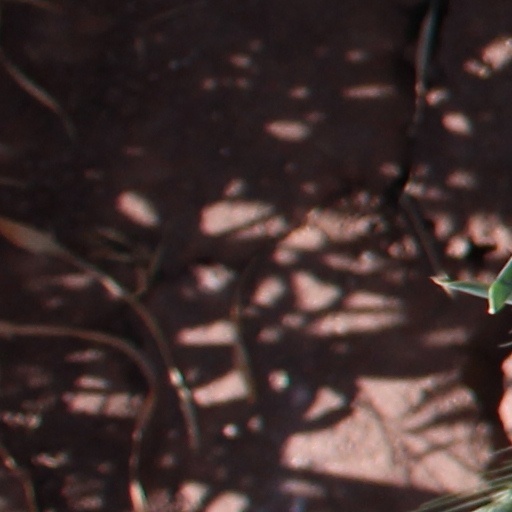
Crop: wheat